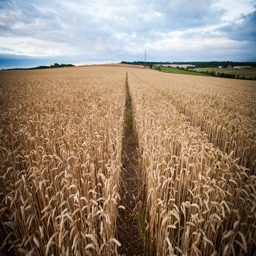
a night in a field